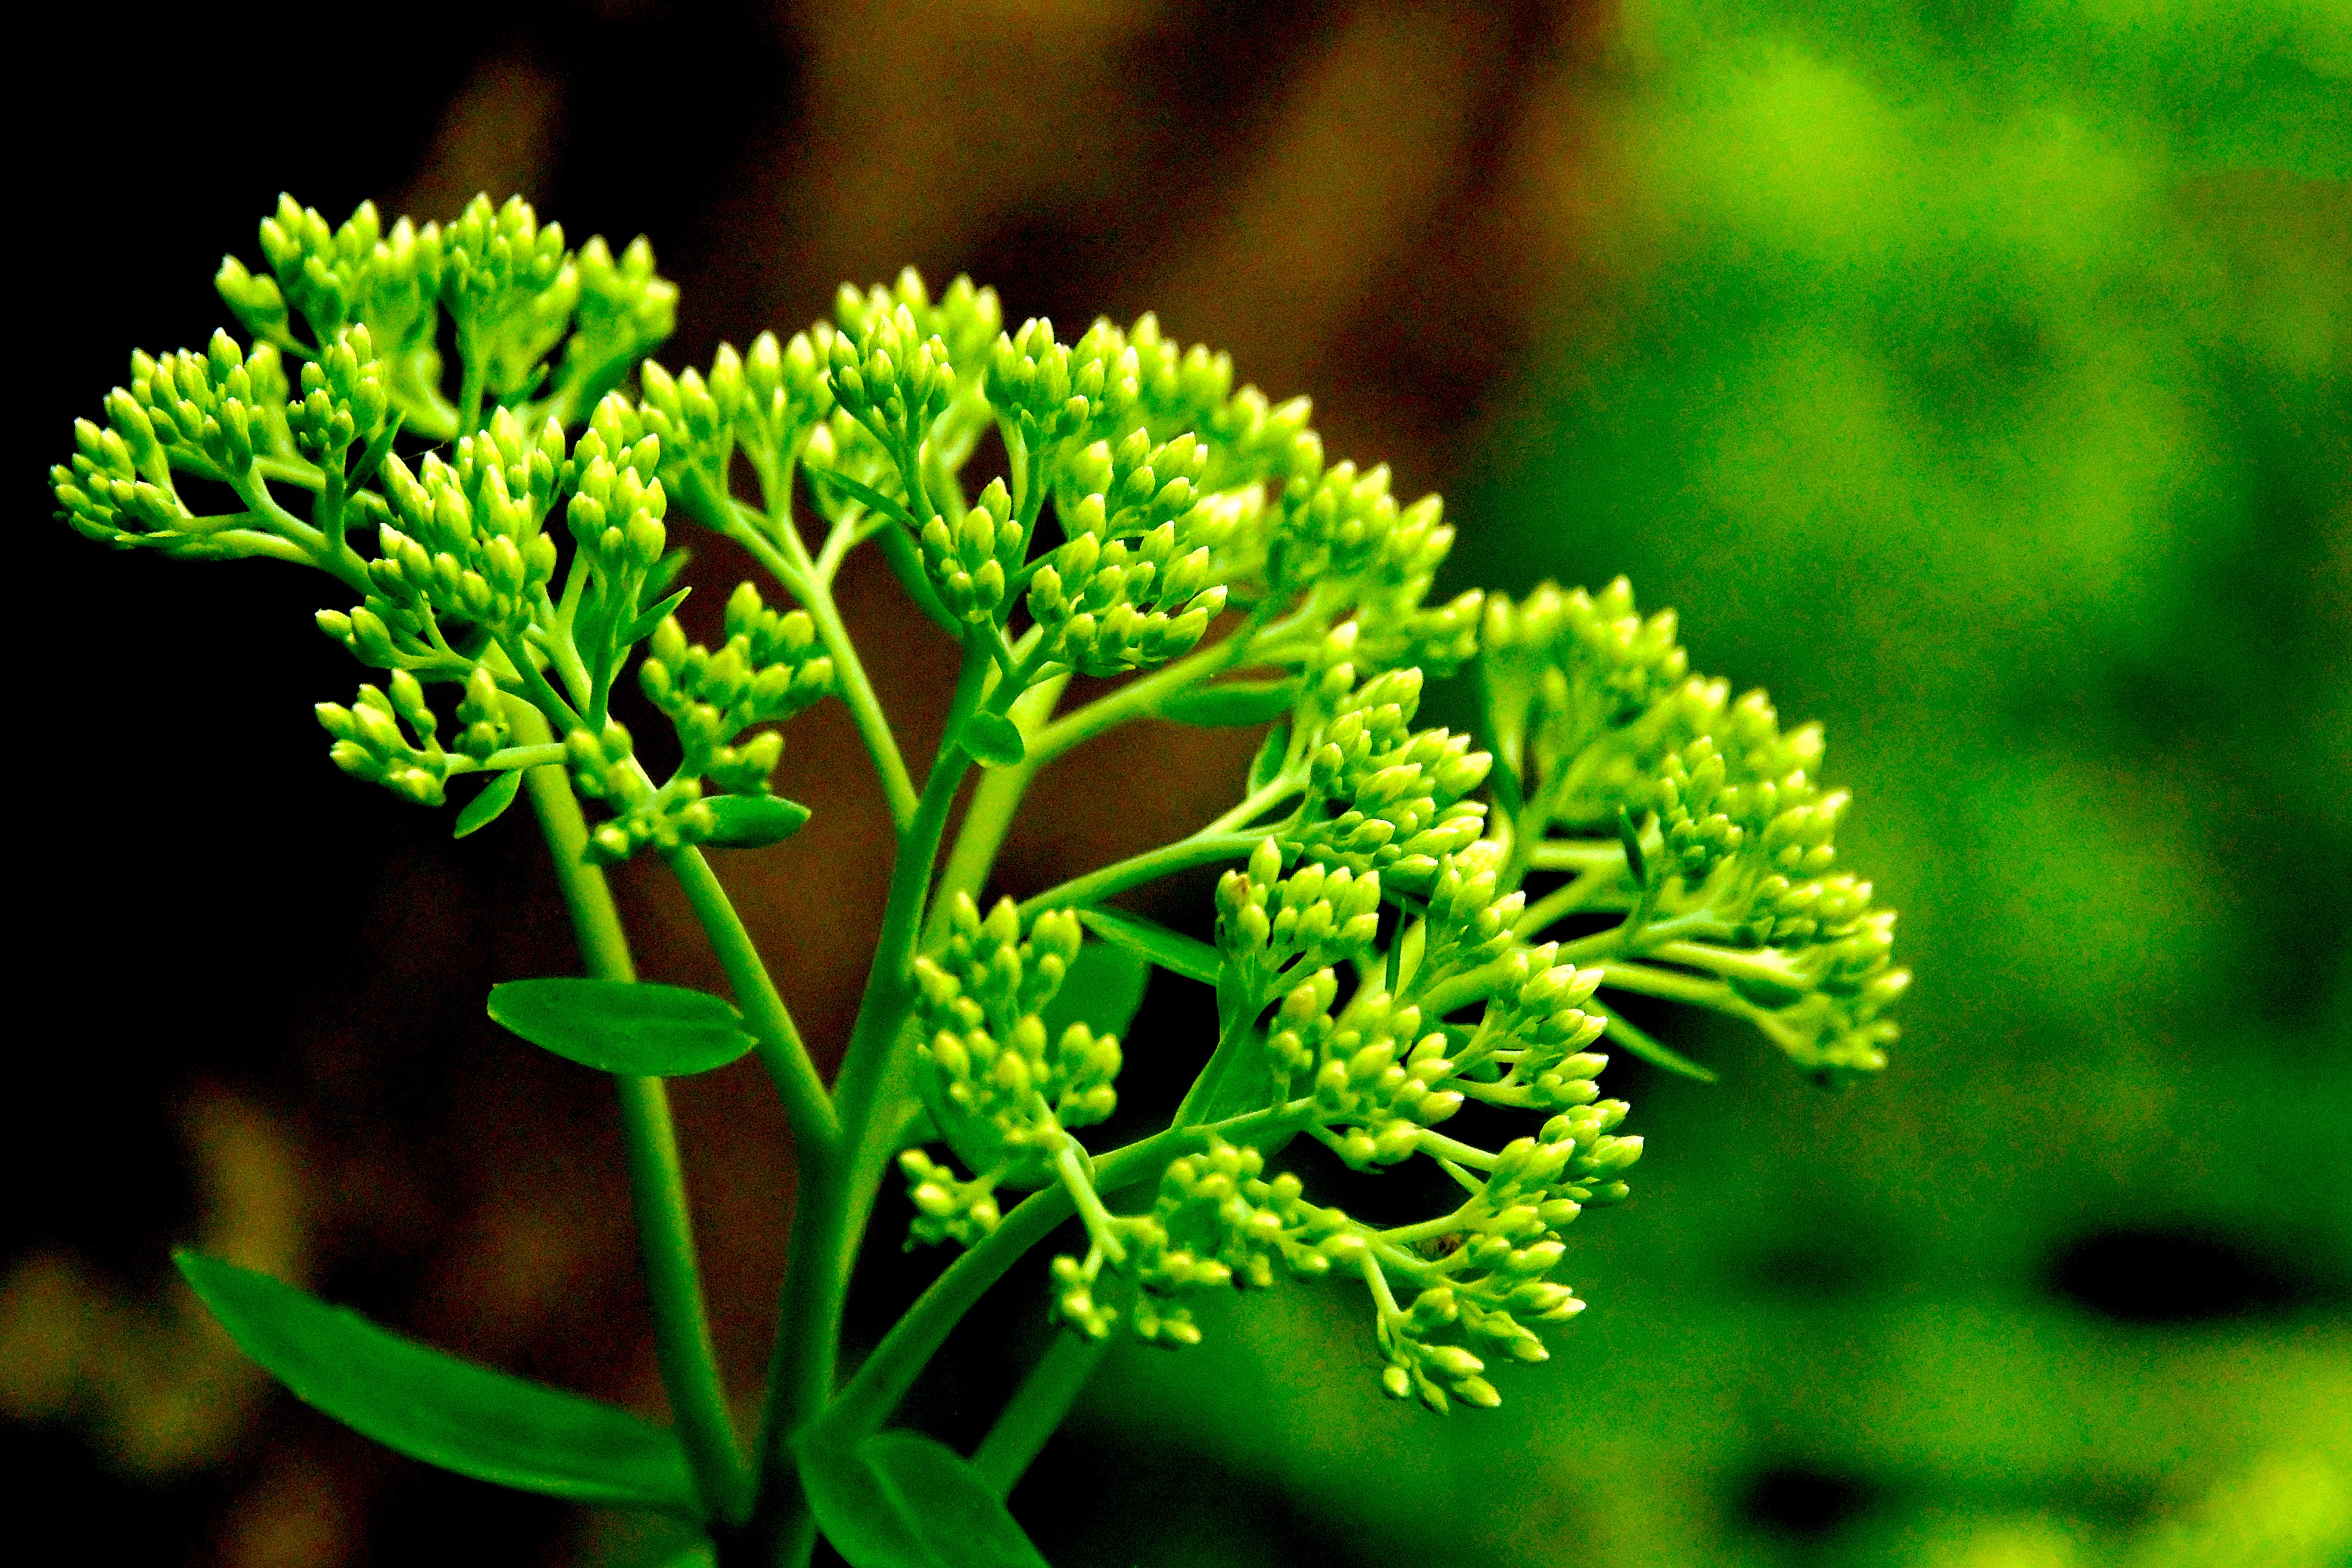
tree, nature, branch, plant, leaf, flower, foliage, green, herb, botany, garden, flora, wild flower, greenery, wildflower, close up, outdoors, vegetation, shrub, buds, detail, delicate, fragile, macro photography, beauty in nature, flowering plant, new growth, new life, plant stem, land plant, parsley family, new hope